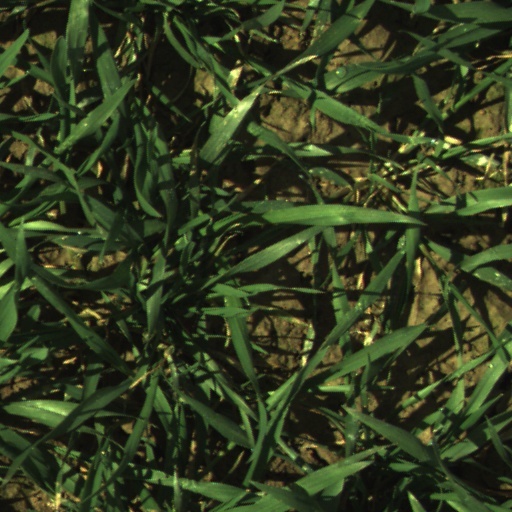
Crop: wheat